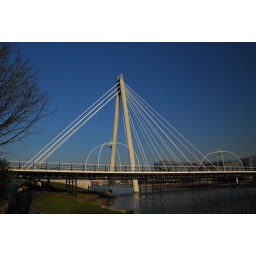
Suspended pedestrian bridge near Southport Pier. &lt;b&gt;Tech Info:&lt;/b&gt;polarized sky for contrast. Ref: DSC_5734